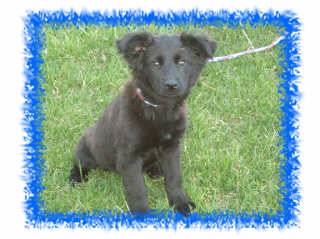
Label: dog